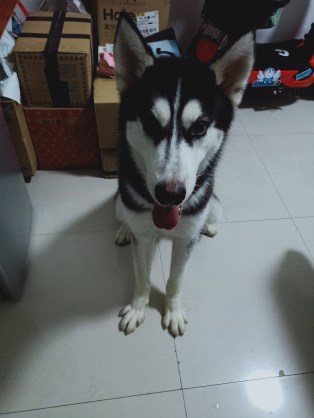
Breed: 1160-n000003-Siberian_husky